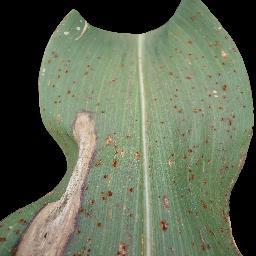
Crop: corn
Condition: (maize)_common_rust